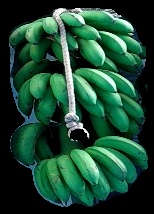
Variety: rasbale
Grade: grade2